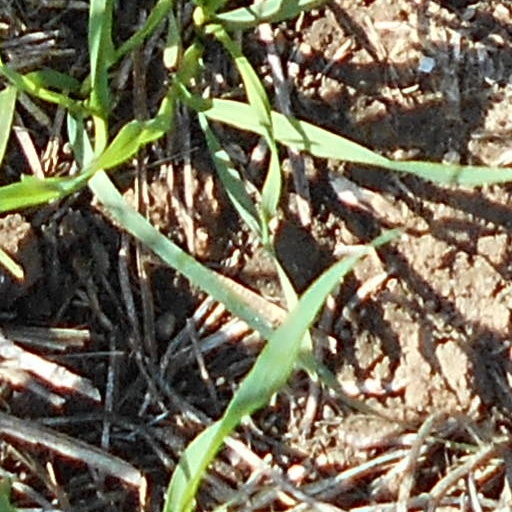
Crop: wheat